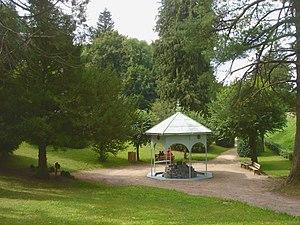
Kiosque ou buvette de la source d'eau minérale
Vic-sur-Cère est une commune française, chef-lieu du canton de Vic, située dans le département du Cantal en région Auvergne-Rhône-Alpes. Elle est située dans la vallée de la Cère, bordée en aval par la commune de Polminhac et en amont par celle de Thiézac avec laquelle elle forme une station verte.